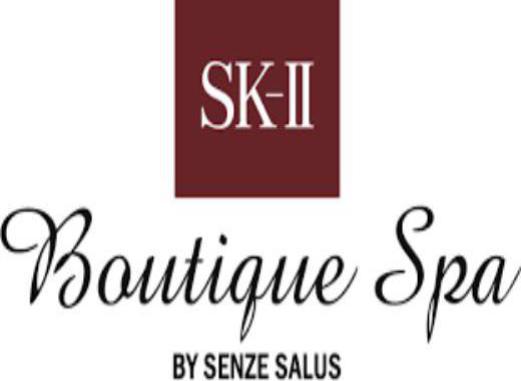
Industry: Necessities